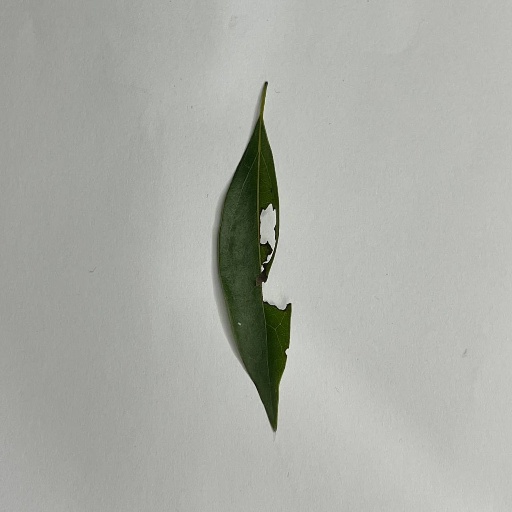
Species: Camphor
Leaf condition: Shot Hole